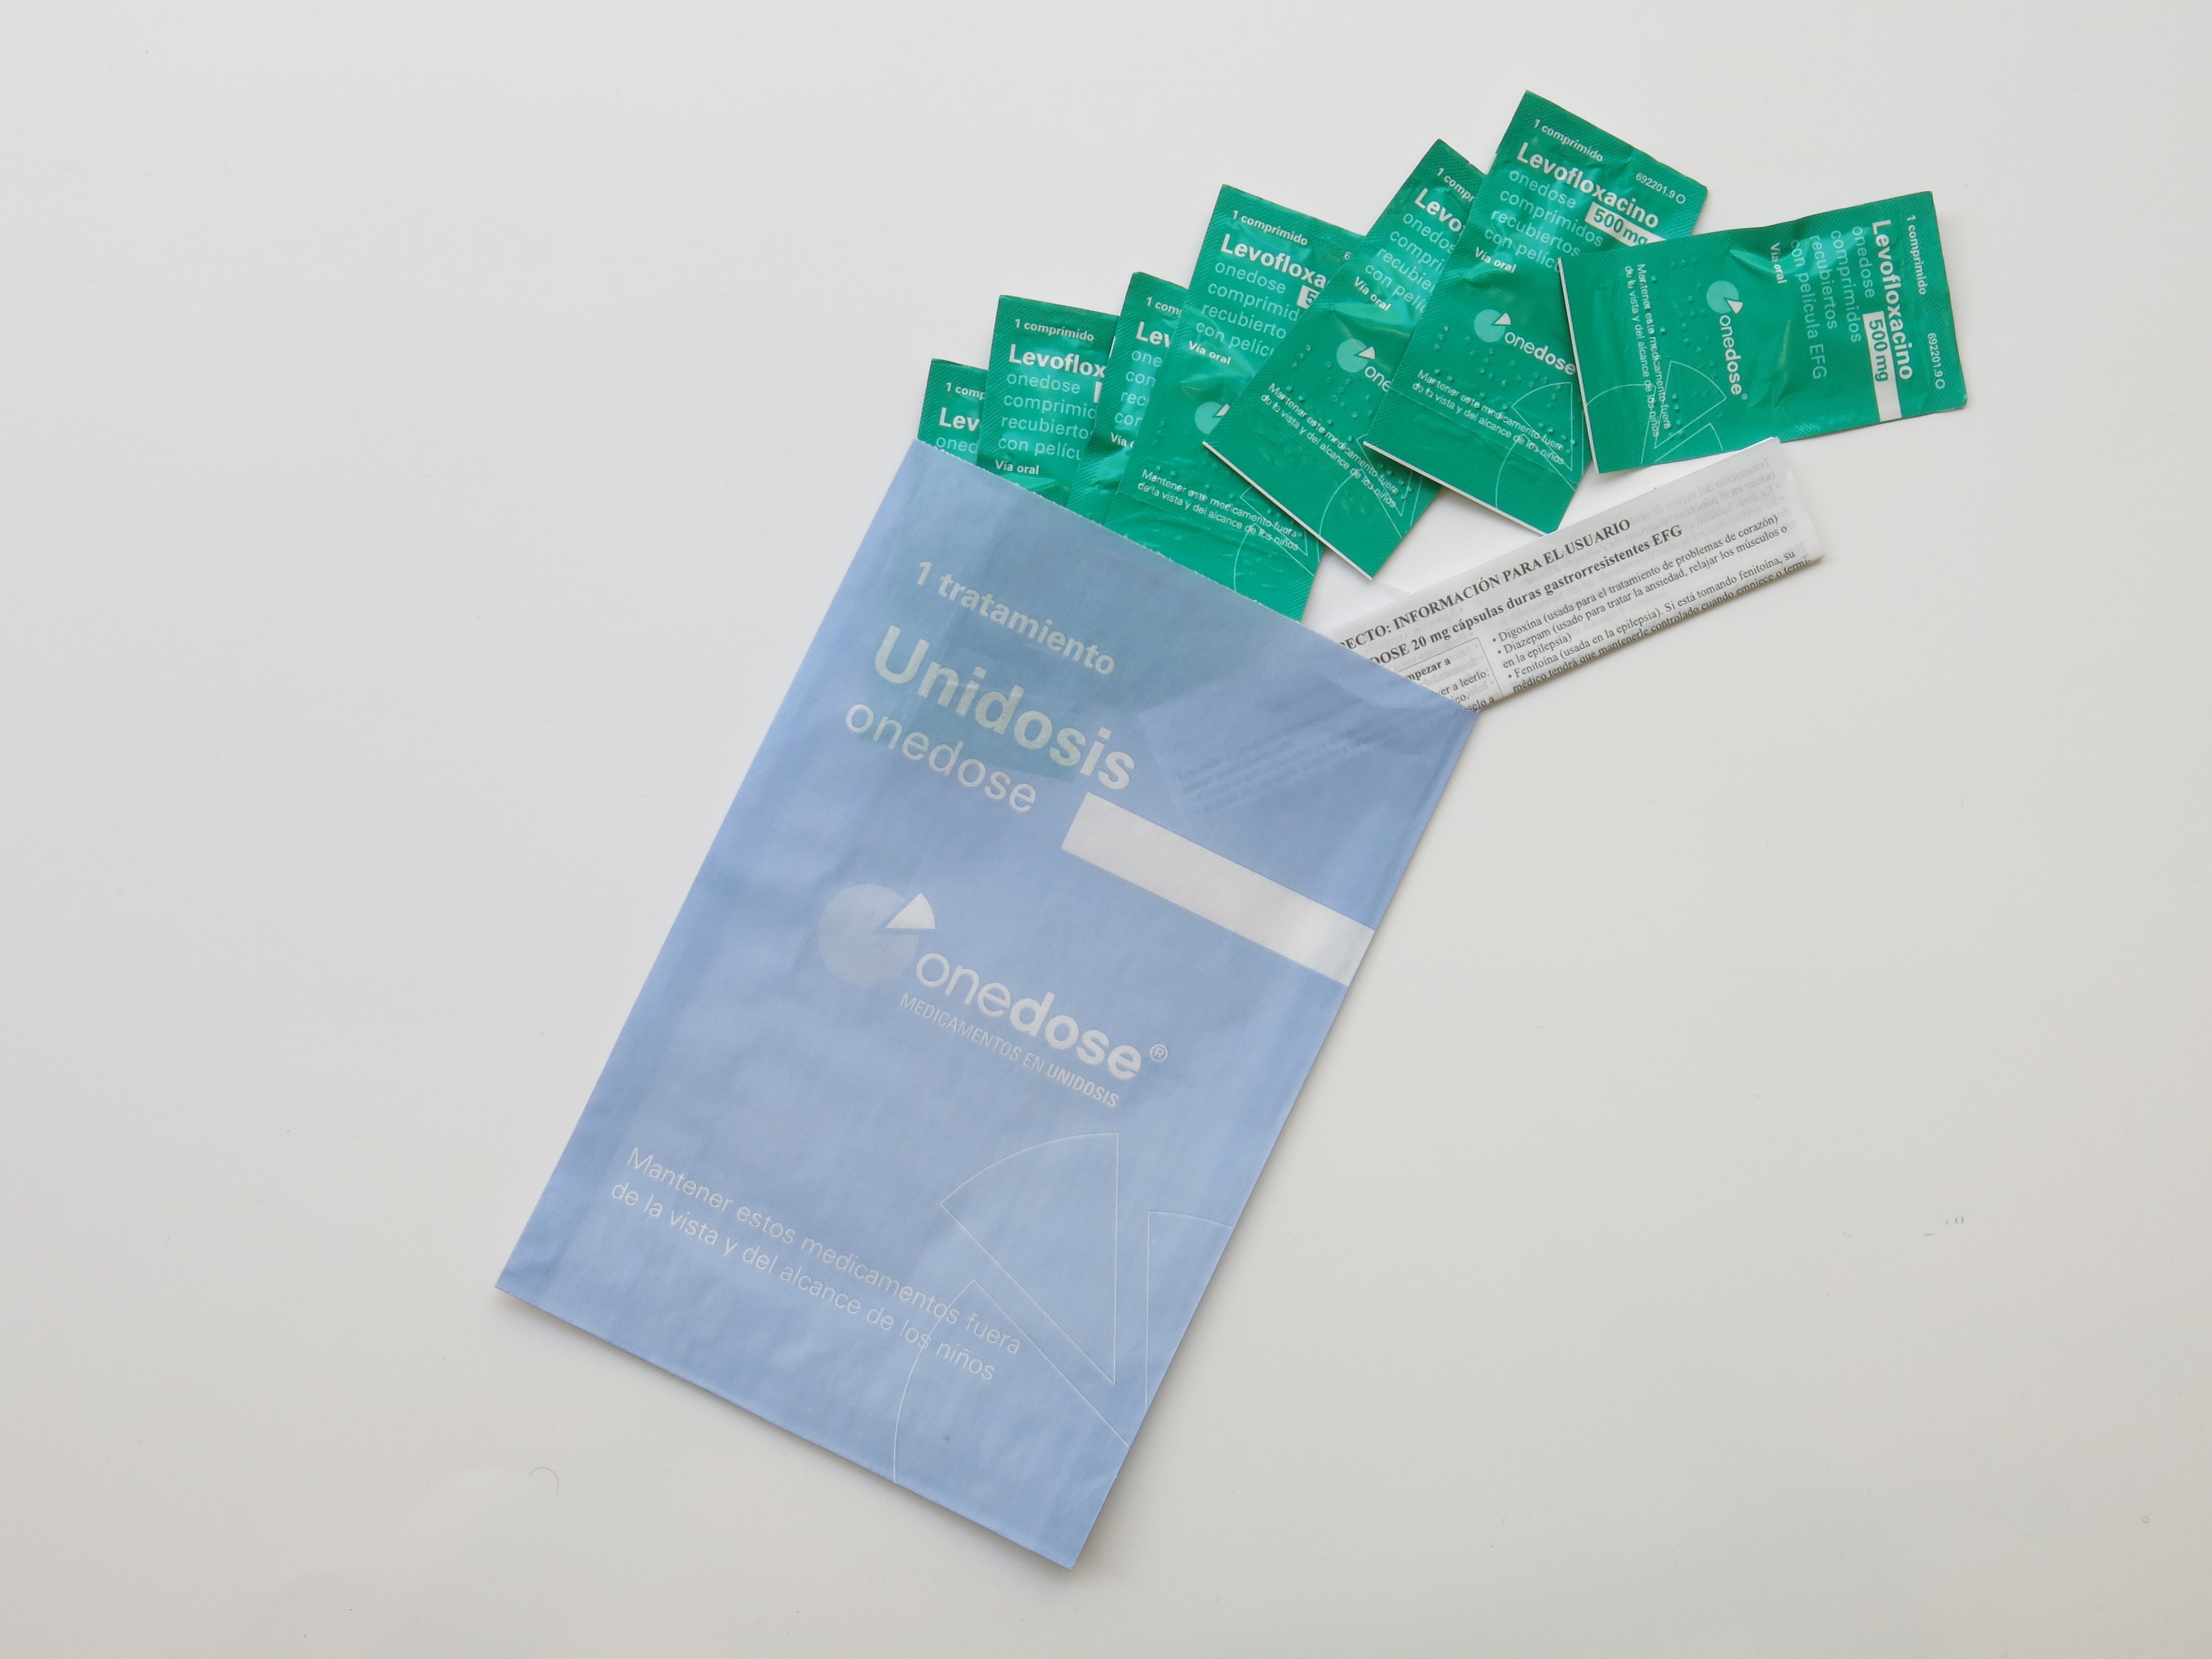
medicine, paper, health, label, brand, product, drug, prescription, document, pills, medical, drugs, medication, pill, onedose